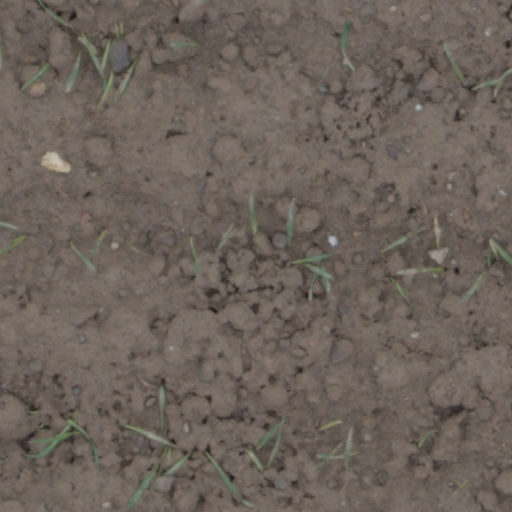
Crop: wheat